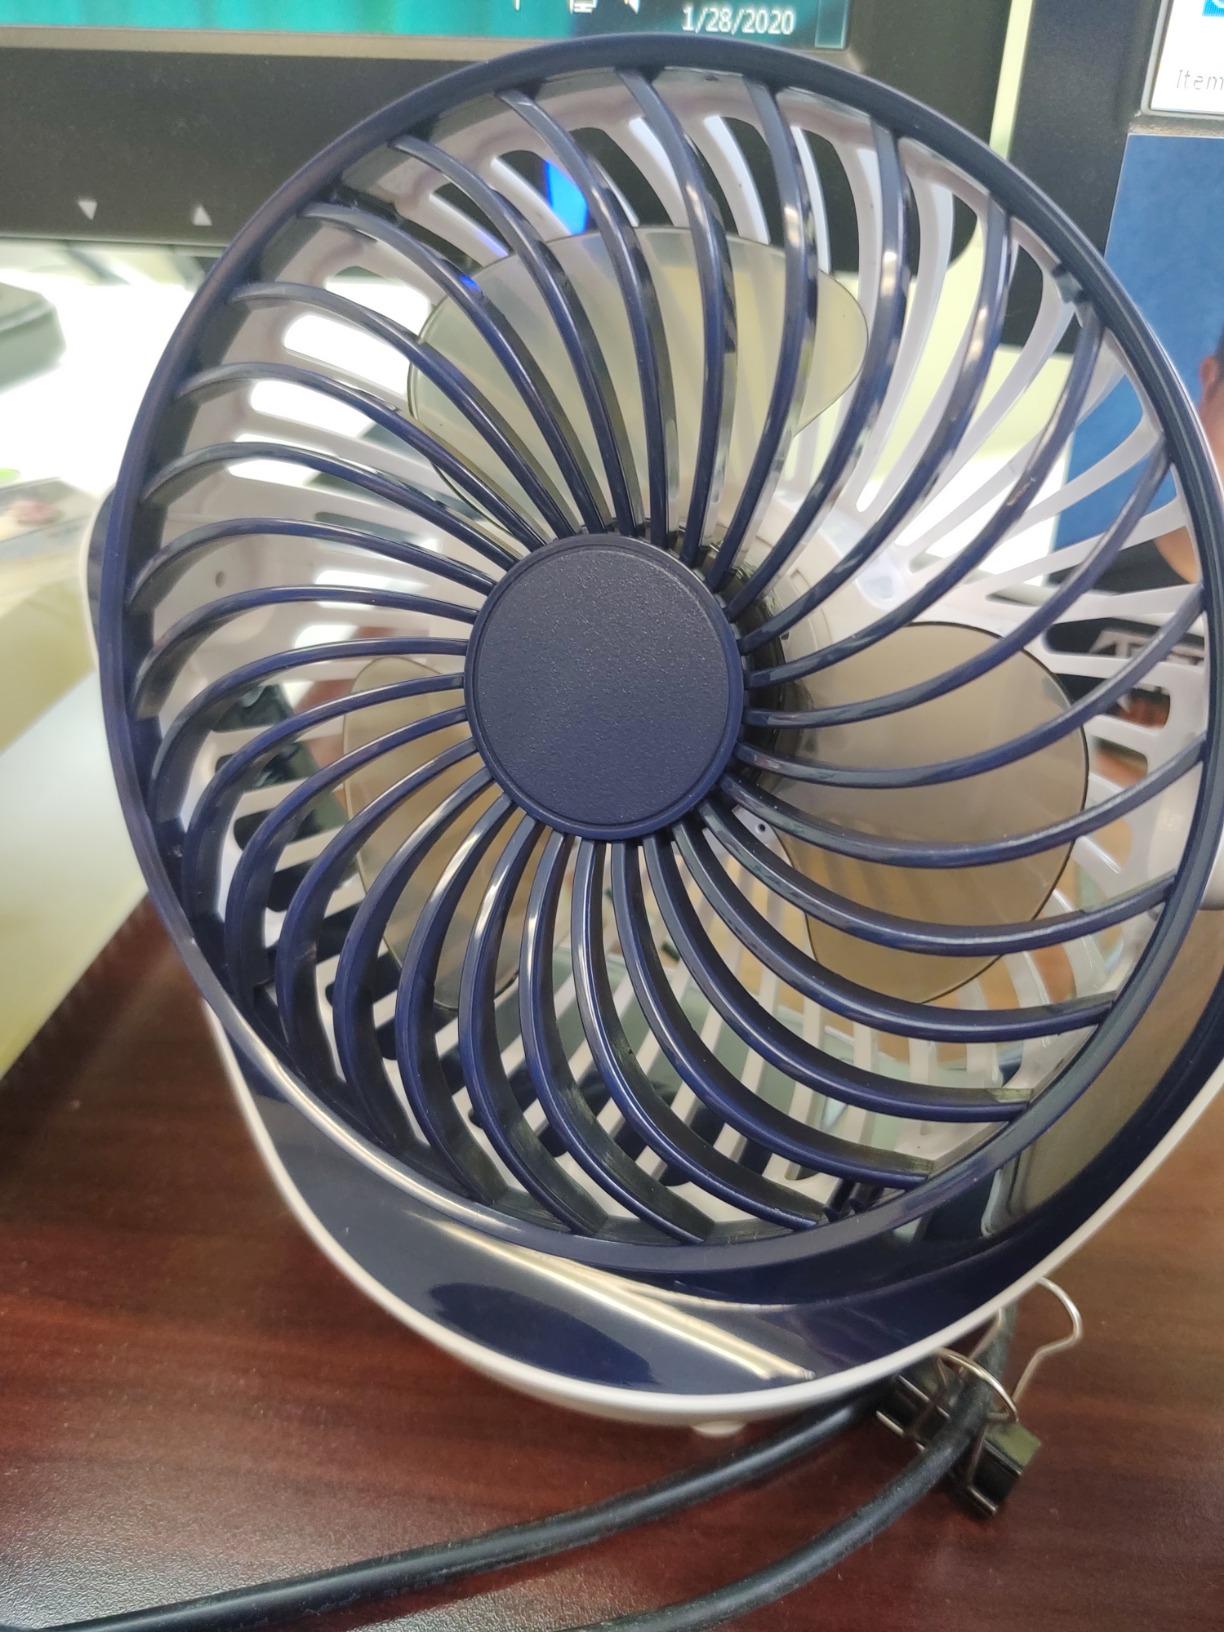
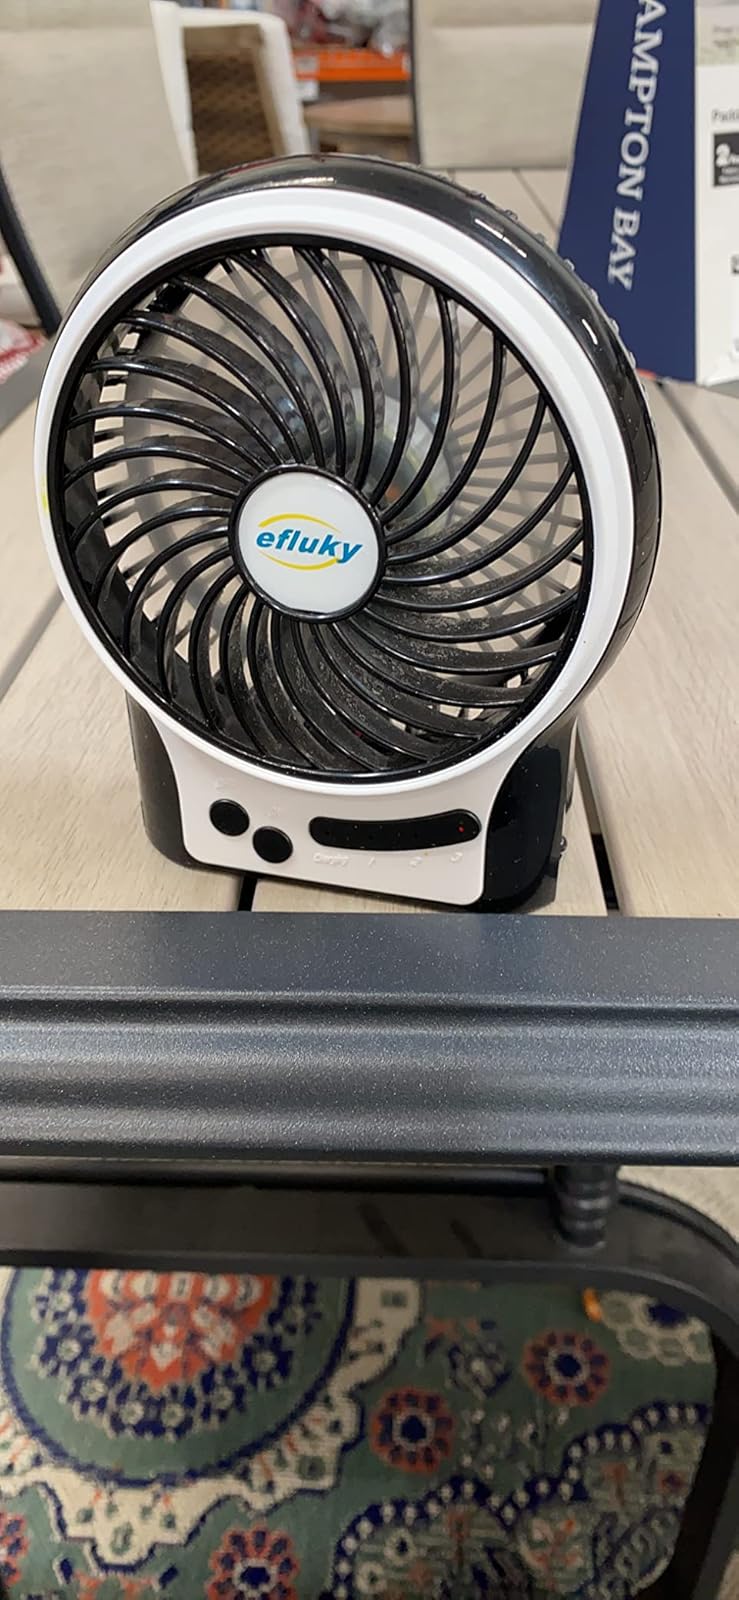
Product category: fan
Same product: no